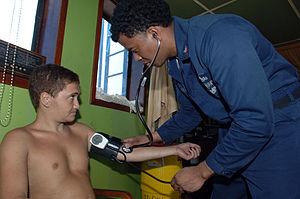
La pression artérielle, ou pression artérielle systémique, correspond à la pression du sang dans les artères de la circulation systémique. On parle aussi de tension artérielle car cette pression est aussi la force exercée par le sang sur la paroi des artères, ce qui les tend. Stricto sensu, la tension dans la paroi de l'artère résulte directement de la pression.